Botanical garden

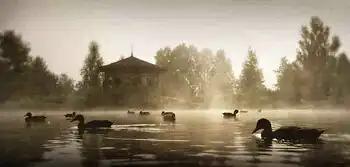
The New Brunswick Botanical Garden, Canada

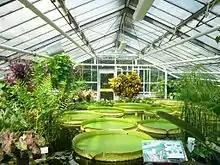
Braunschweig Botanical Garden, Germany; "Victoria amazonica", giant Amazon water lily

Botanical gardens are often run by universities or other scientific research organizations, and often have associated herbaria and research programmes in plant taxonomy or some other aspect of botanical science. In principle, their role is to maintain documented collections of living plants for the purposes of scientific research, conservation, display, and education, although this will depend on the resources available and the special interests pursued at each particular garden. The staff will normally include botanists as well as gardeners.